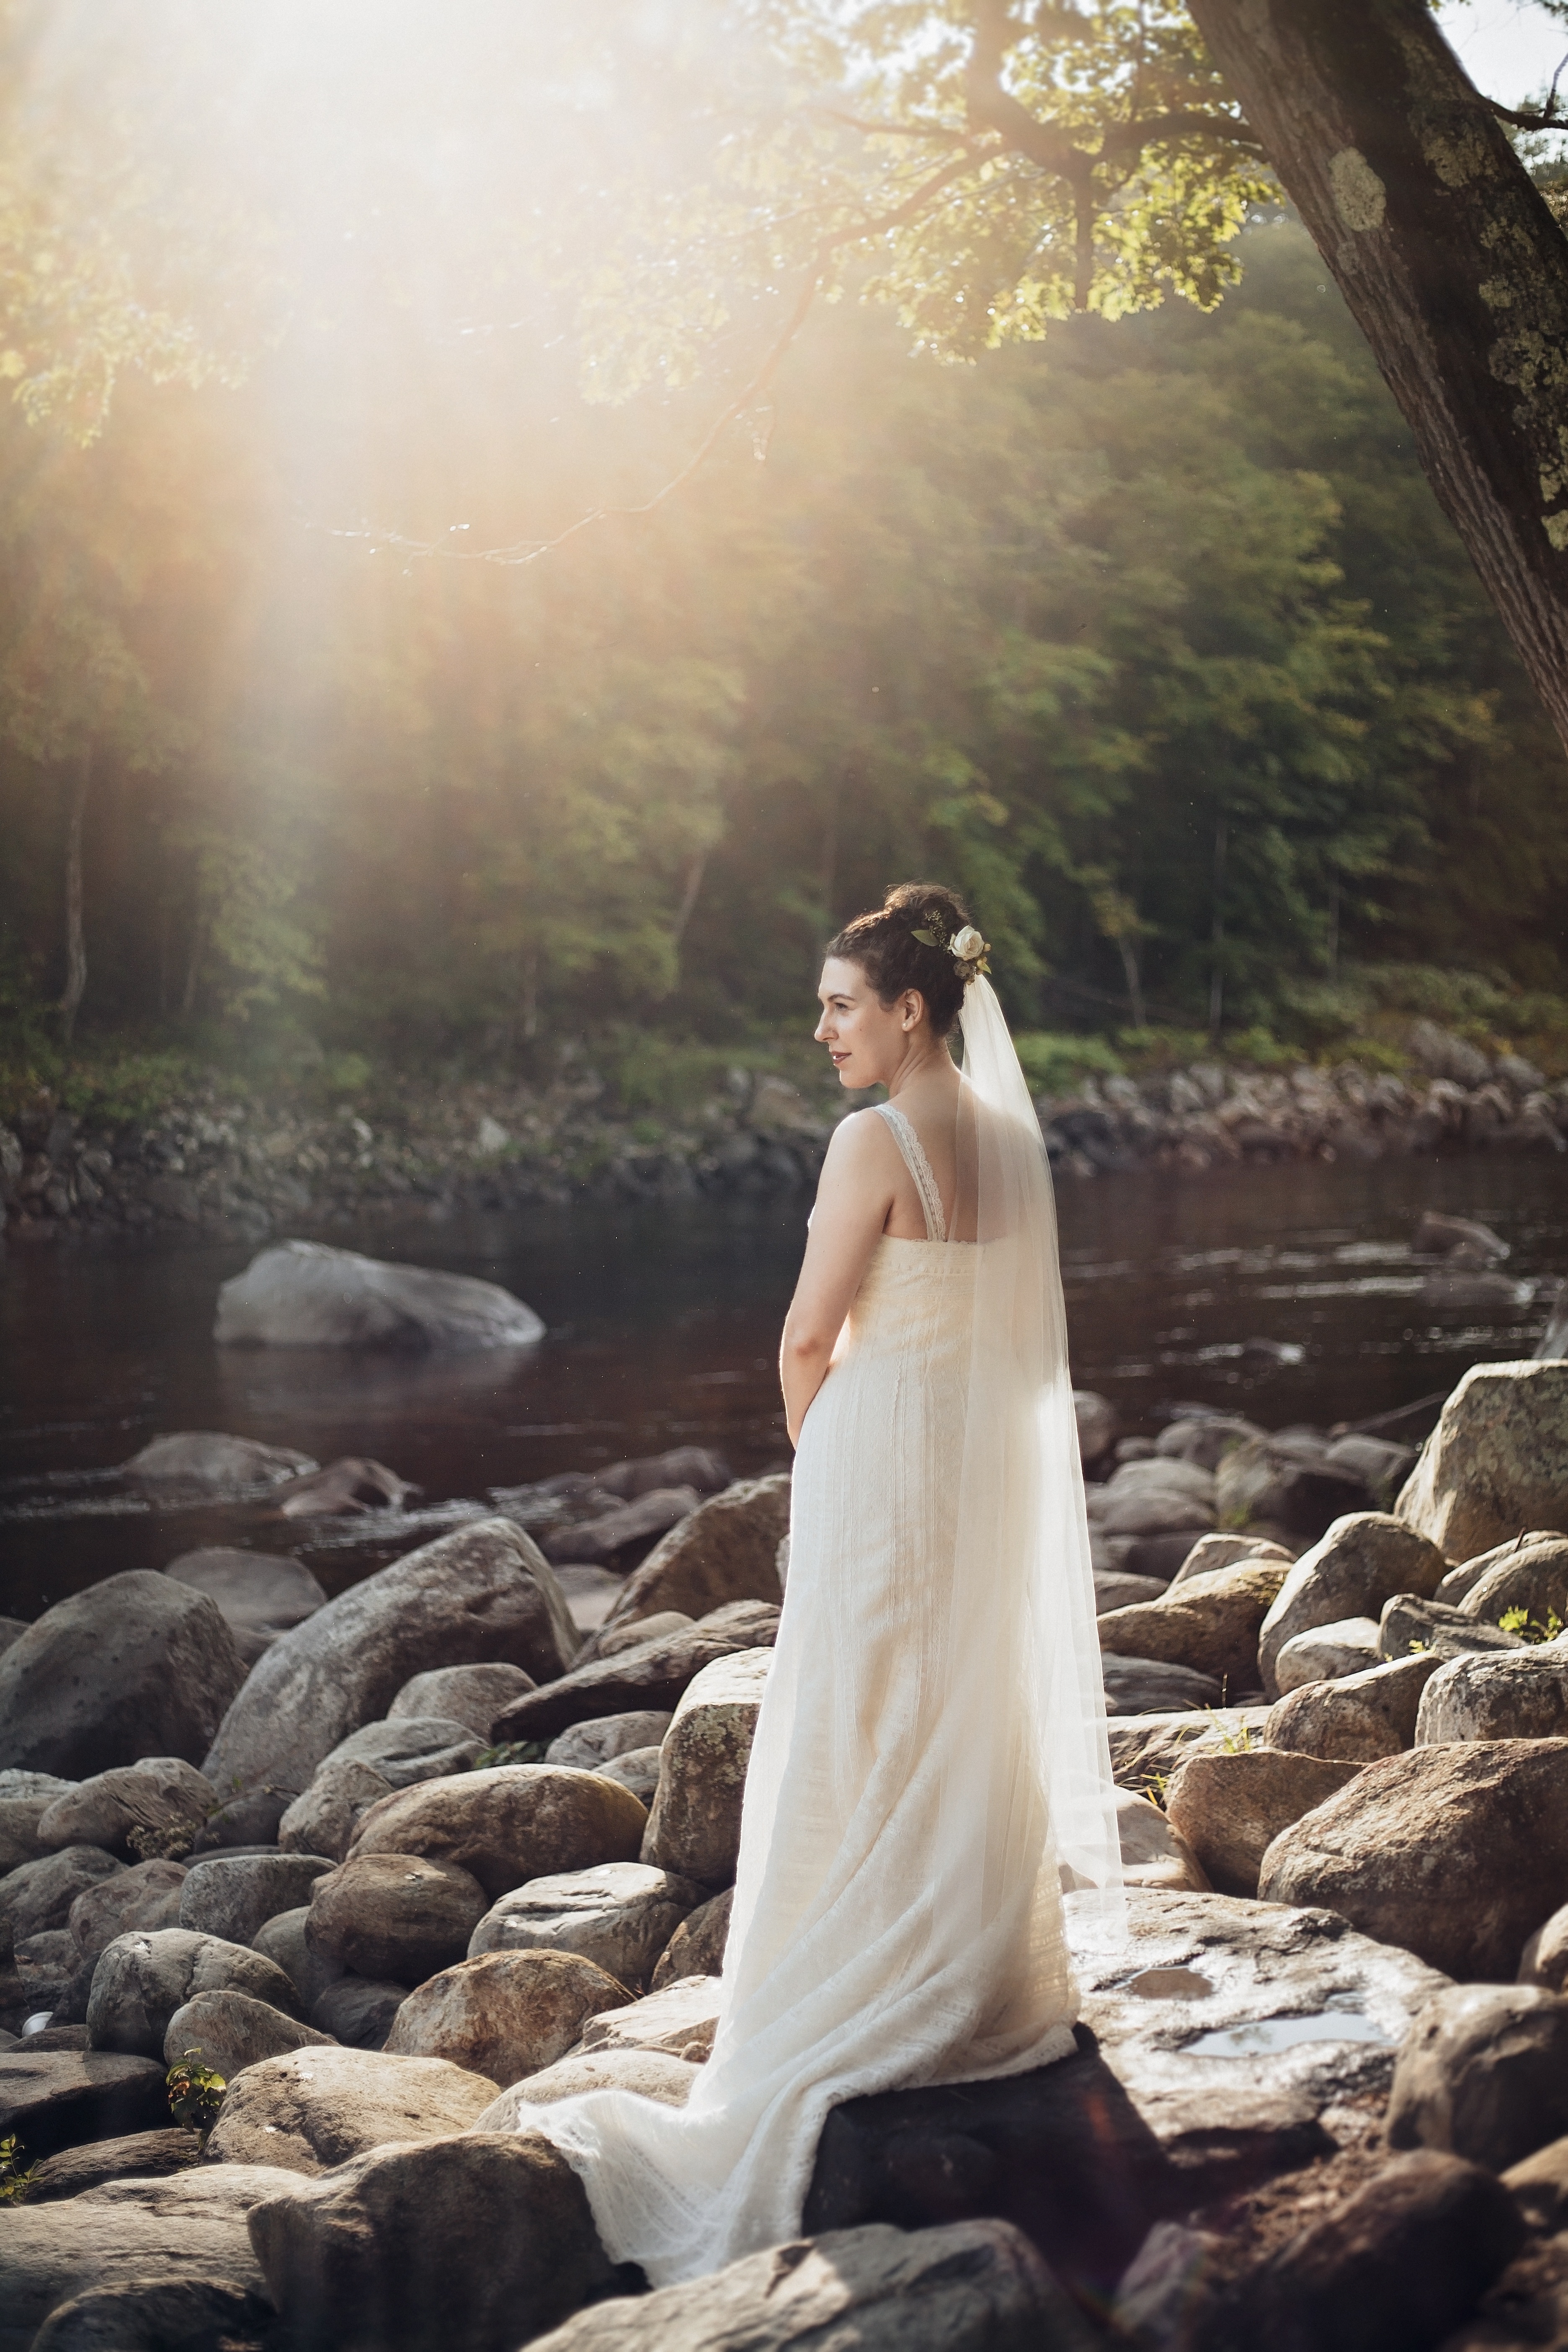
forest, person, woman, sunlight, celebration, love, bouquet, portrait, romance, fashion, clothing, wedding, wedding dress, bride, groom, married, marriage, smiling, smile, caucasian, cheerful, ceremony, wife, dress, happy, happiness, photograph, beauty, pretty, woodland, attractive, gown, adult, veil, photo shoot, woman's clothing, bridal clothing